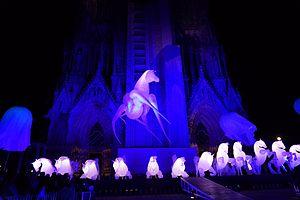
spectacle sur le parvis de la cathédrale.
La cavalcade, un devoir-droit de la période féodale, auquel étaient soumis les communautés consulaires : des villes consulaires, importantes ou stratégiques, ou certaines vallées alpines, par exemple les Escartons ou l'Ubaye. Elle consiste à maintenir prêt des moyens d'assurer une protection, un accompagnement du cheminement, une aide militaire limité à la traversé ou au stationnement sur le territoire consulaire d'autorités protégés. Cela implique un sens de cette responsabilité aiguë, une lourde organisation: des chevaux, des armes, des protections, des harnachements, des hommes entrainés désignés, des passages gardés, des avant-postes, des éclaireurs et des pigeons voyageurs entretenus par des colombophiles nombreux. Tous ces biens spécifiques sont communautaires ou parfois privés, mais ne peuvent-être saisie en cas de faillite, devant rester au service communautaire.